Rolf Hosfeld

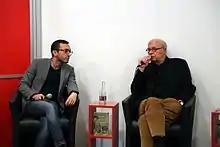
Mike Josef und Rolf Hosfeld at the Frankfurt Book Fair 2015 (presenting: "Tod in der Wüste. Völkermord an den Armeniern" by Rolf Hosfeld)

Rolf Hosfeld (22 June 1948 – 23 July 2021) was the Academic Director of the Lepsiushaus, a Research Center for Genocide Studies in Potsdam Germany, and worked as an independent writer and historian.